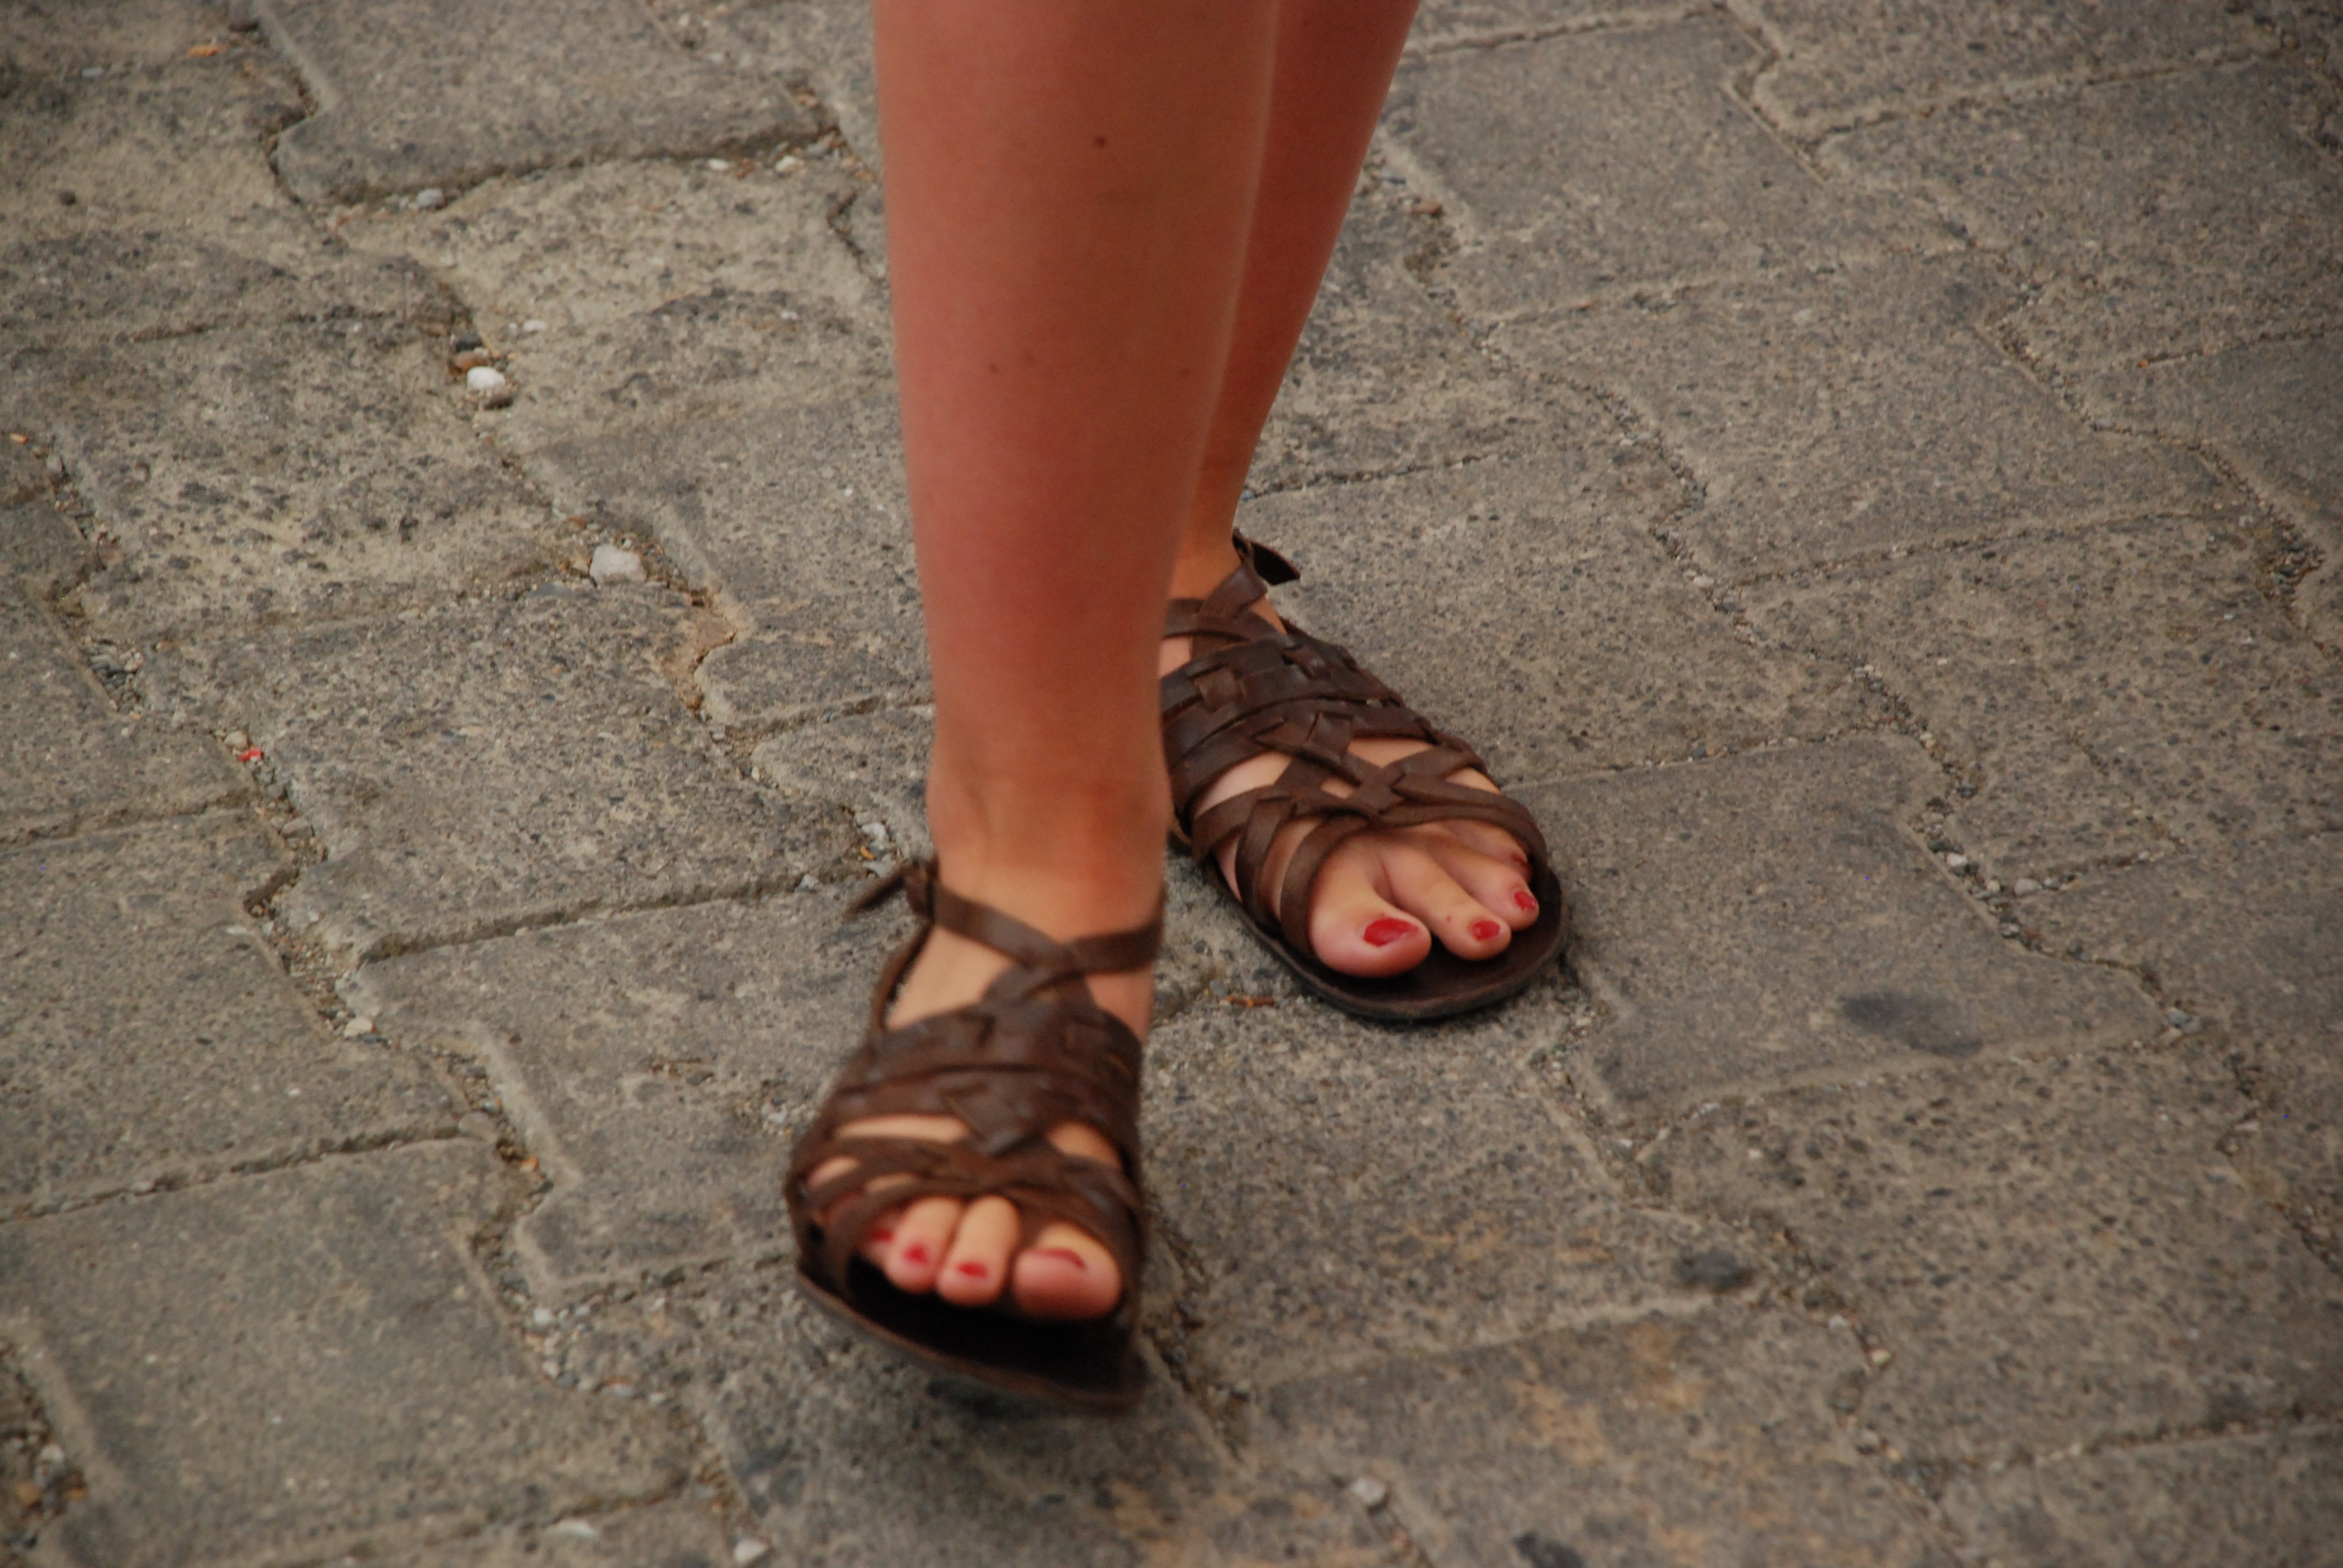
shoe, people, girl, woman, street, leg, spring, red, foot, nikon, lady, human body, barefoot, candid, girls, turkey, footwear, d80, turkei, nikond80, turkiye, turquia, turchia, high heeled footwear